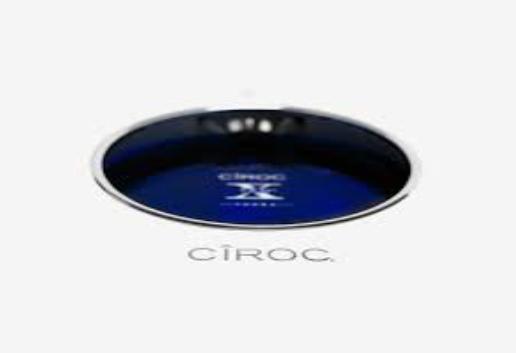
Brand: Ciroc
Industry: Necessities